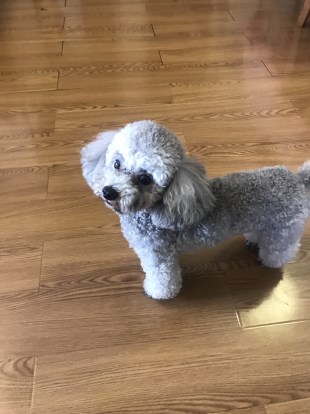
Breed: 7449-n000128-teddy